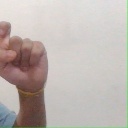
अक्षर: इ